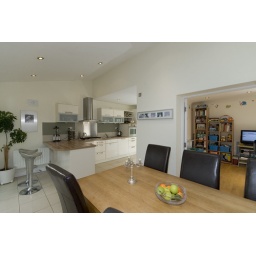
580 on top, 430 bounced of kitchen wall, 430 in playroom bounced of wall